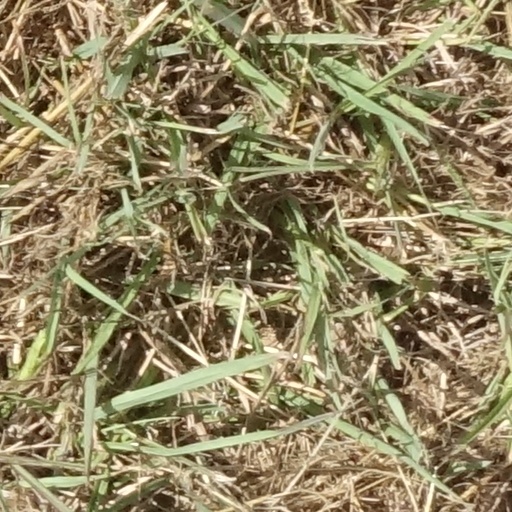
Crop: sorghum